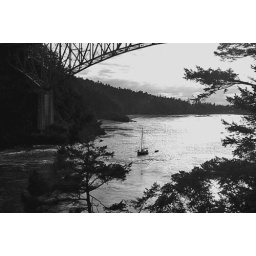
a ship comes in from the pacific ocean